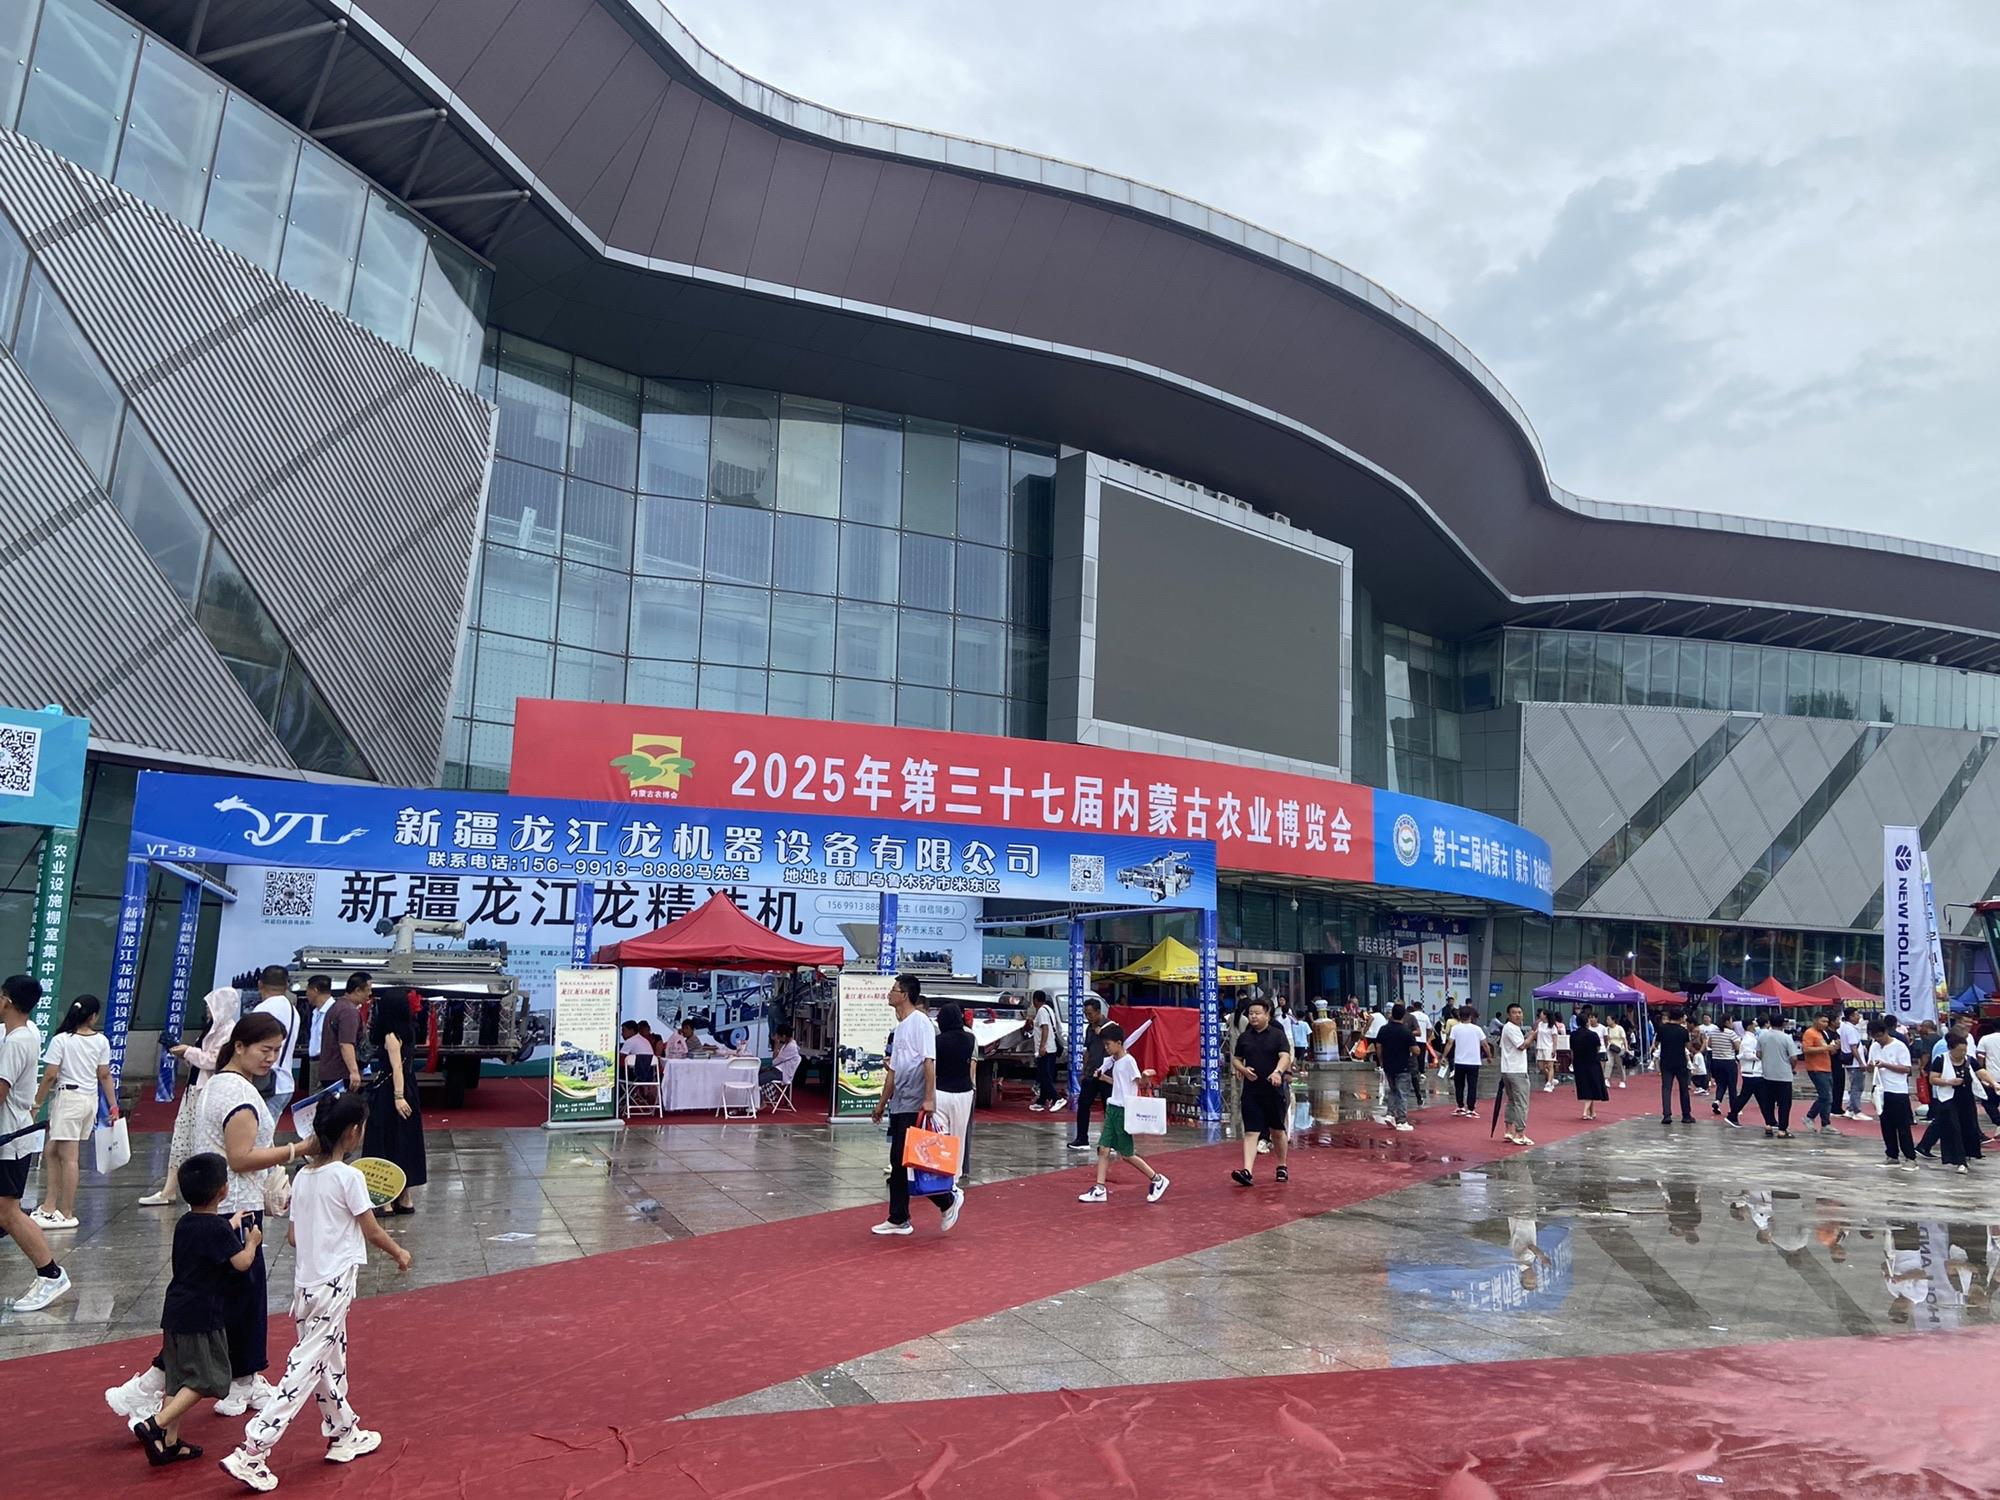
地标名称：赤峰国际会展中心
所在城市：赤峰市·松山区